Paul Czinner

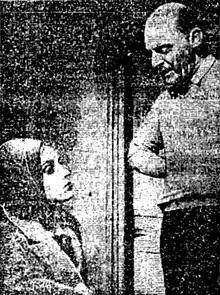
Paul Czinner with Elisabeth Bergner

Paul Czinner (30 May 1890 – 22 June 1972) was a Hungarian-born British writer, film director, and producer.